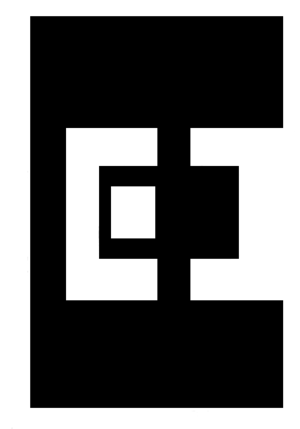
Les élections générales espagnoles de 1986 se sont tenues le dimanche 22 juin 1986 afin d'élire les 350 députés et 208 des 266 sénateurs de la IIIᵉ législature des Cortes Generales. 21 députés sont élus en dans la communauté autonome du Pays basque.
Euskadiko Ezkerra était une coalition puis un parti politique nationaliste et de gauche du Pays basque et de Navarre, qui finit par fusionner avec la fédération basque du PSOE en 1993 afin de constituer le Parti socialiste d'Euskadi-Euskadiko Ezkerra.